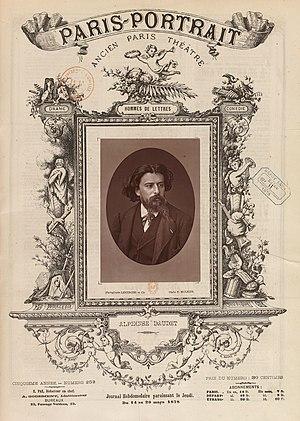
Paris-Théâtre est une publication hebdomadaire consacrée au monde du spectacle qui paraît entre 1873 et 1878 puis, avec la même forme, sous le titre Paris-Portrait, jusqu'en 1880. Elle cesse de paraître après 364 numéros exposant chacun la biographie d'une personnalité contemporaine et des articles d'actualité.